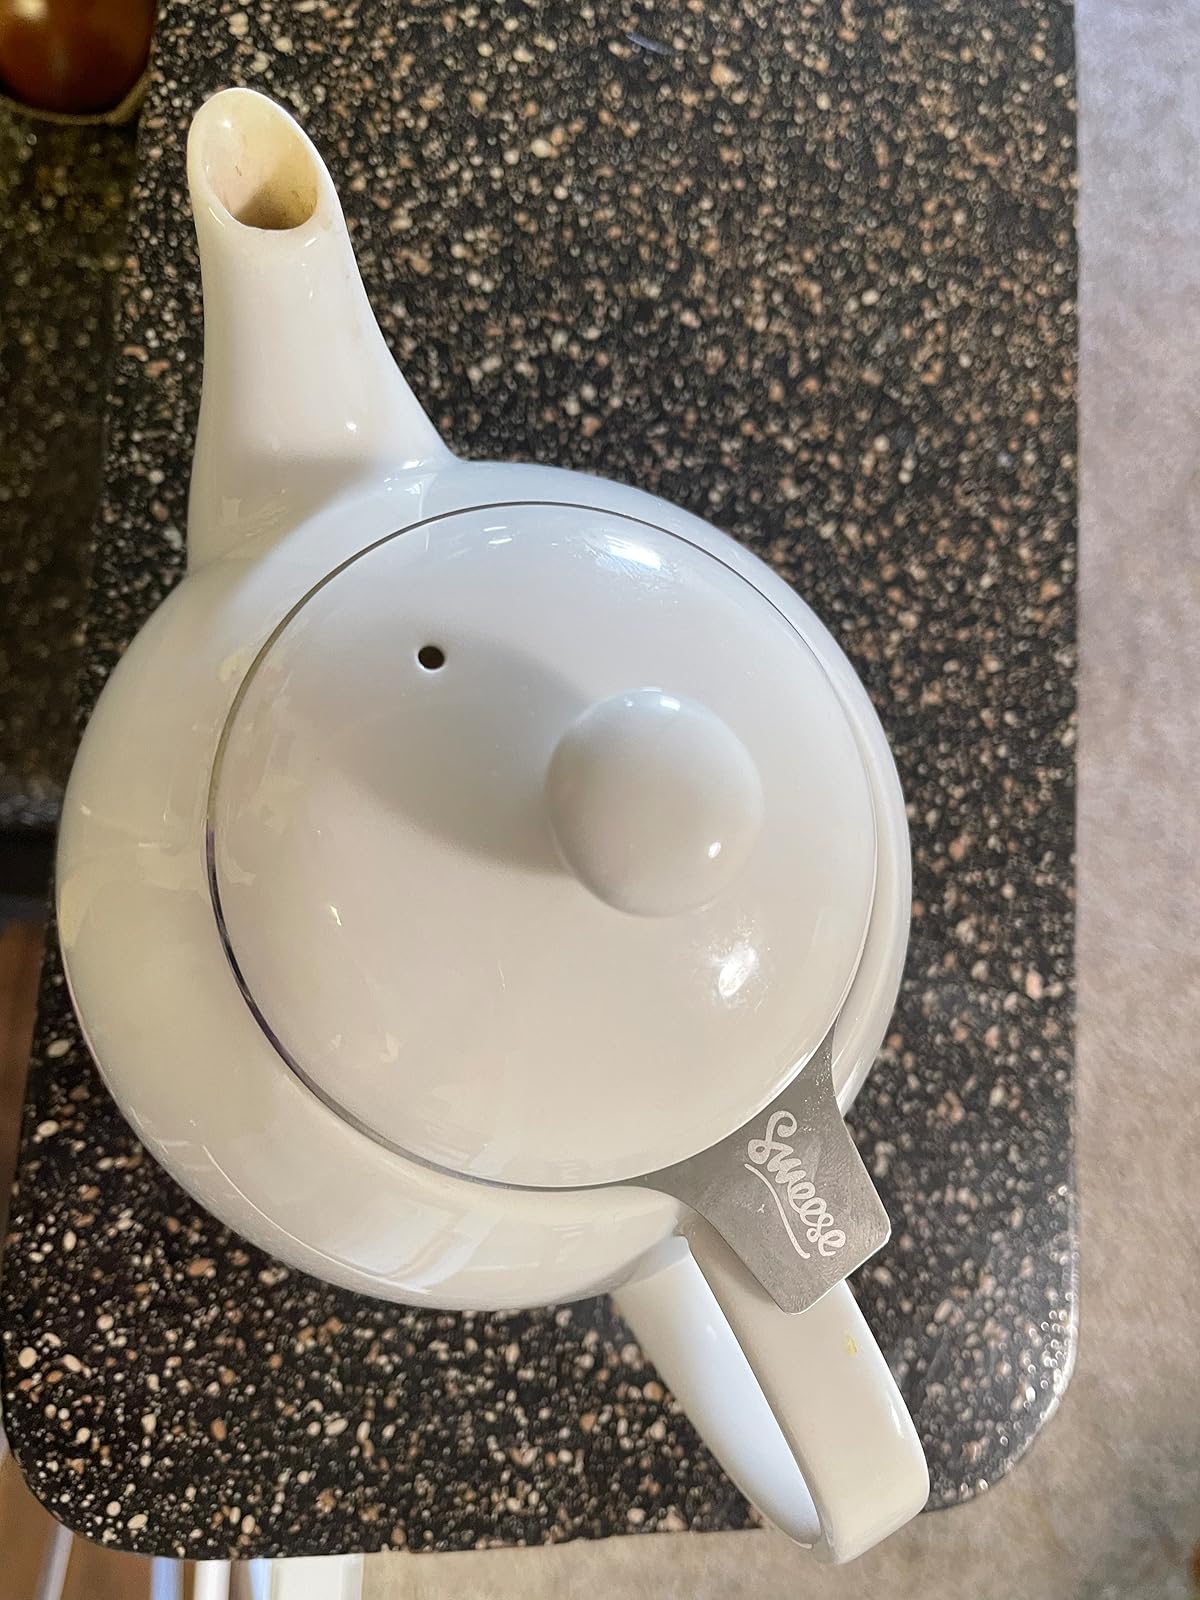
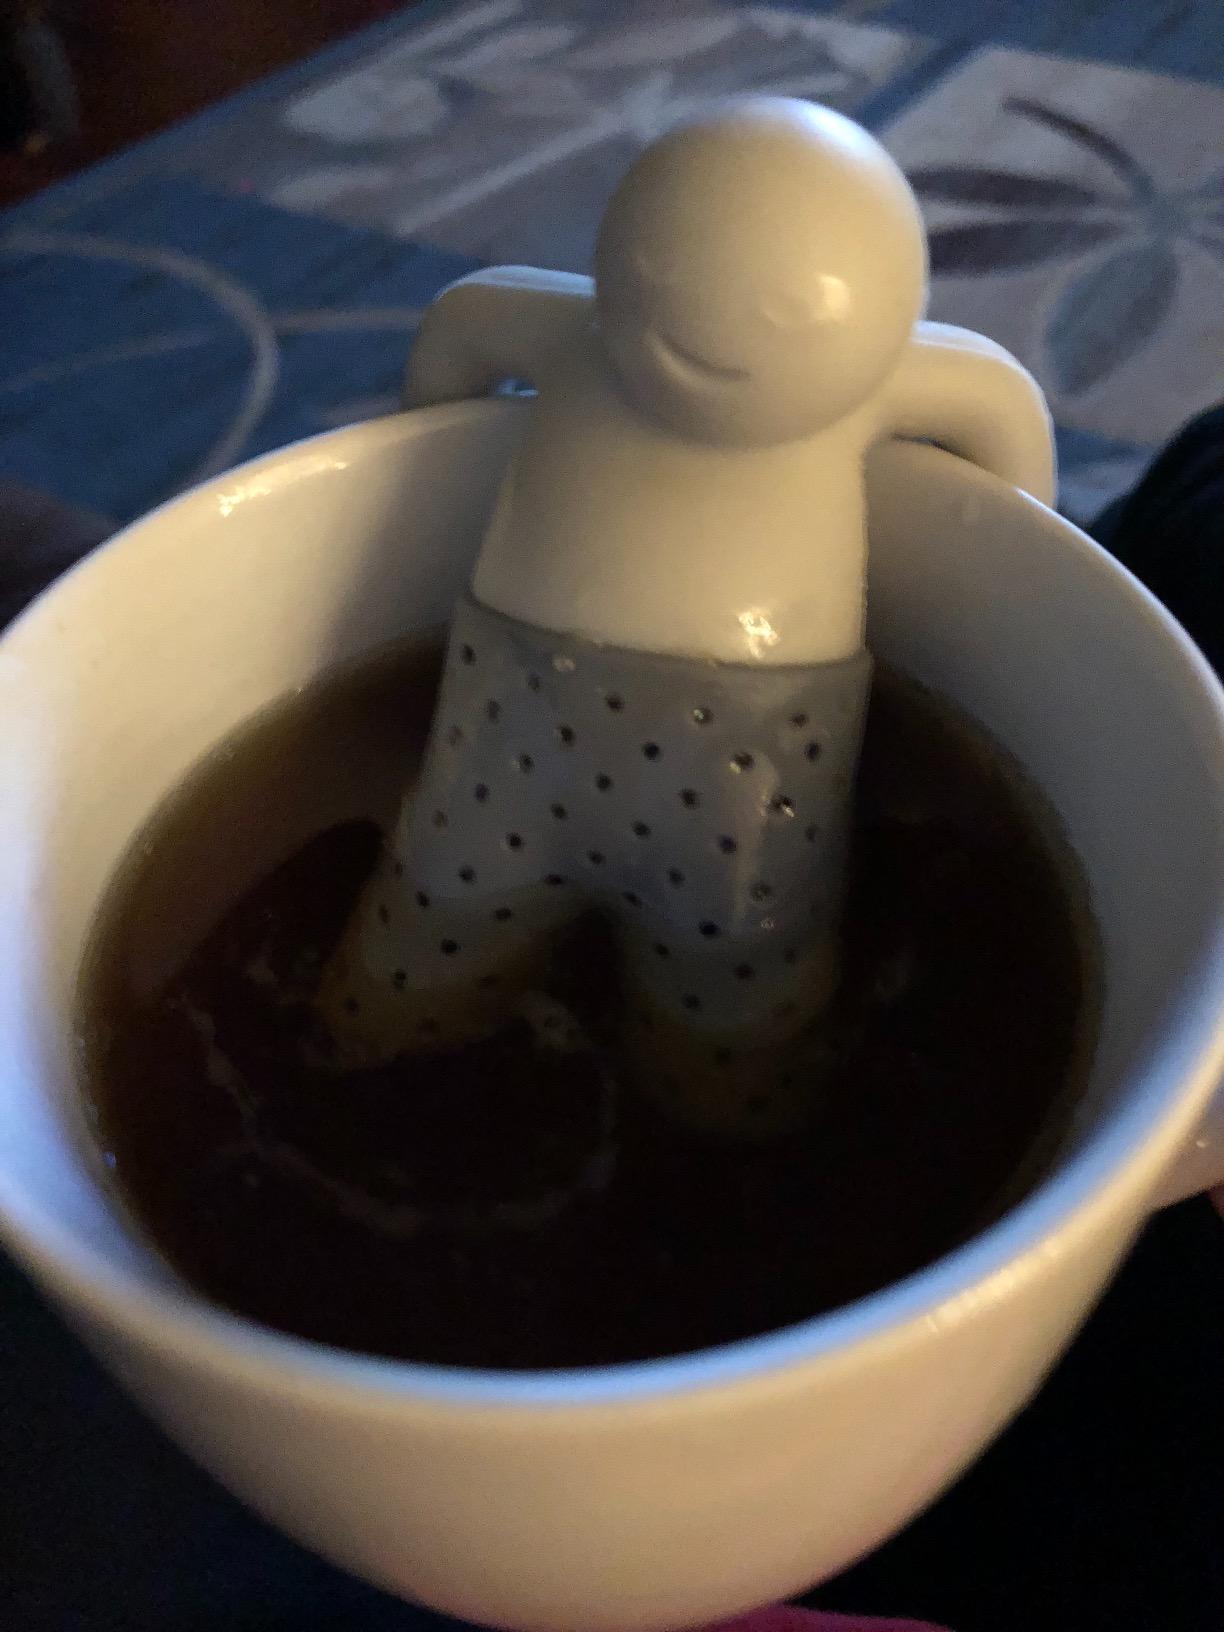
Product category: items_tea
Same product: no